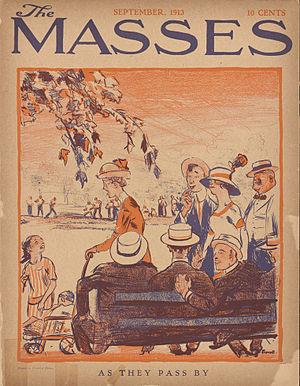
The Masses est un magazine mensuel progressiste américain, fondé en 1911 et disparu en 1917, suspendu par le gouvernement des États-Unis pour avoir ouvertement appelé au boycott de la conscription de 1917. Novateur sur le plan graphique, considéré même comme l'un des fleurons du modernisme américain, The Masses publia dans ses colonnes des penseurs socialistes comme John Silas Reed et Max Forrester Eastman. Ce dernier lança The Liberator en 1918, qui devint par la suite l'organe du Parti communiste américain.